Dan Quayle

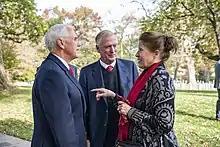
Dan and Marilyn Quayle with Vice President Mike Pence in 2019, two years before the 2021 Capitol attack.

In the 2016 presidential election, Quayle endorsed Jeb Bush. After Bush failed to win the nomination, Quayle endorsed Donald Trump; he was later seen visiting with Trump at Trump Tower in Manhattan before Trump's inauguration.